Chana Star S460

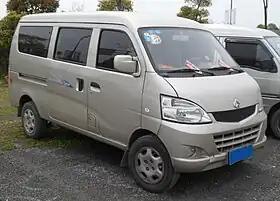
Chana Star S460

The Chana Star S460 is a microvan produced by Changan Automobile under the Chana sub-brand.